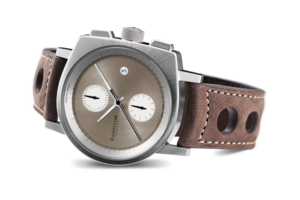
Chronographe The Curve
Raidillon, fondée en 2002, est une entreprise belge qui conçoit, fabrique, et distribue des montres de luxe ainsi que des accessoires en séries limitées. Les valeurs de la marque veulent s'inspirer du monde des gentlemen-drivers et de l'univers du classic driver.